Beverley Brook Walk

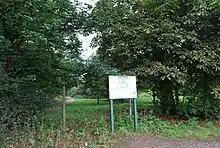
End of walk and info sign at Barn Elms

From the footbridge joining Barnes Green and Barnes Common, the path then roughly follows the brook for another through the south of Barnes, crossing Rocks Lane and passing through the abandoned Barnes Old Cemetery before cutting between the Barnes playing fields to the north and Putney Lower Common to the south. The Thames Path is finally reached to the north of Putney Embankment between Barn Elms and Leader's Gardens.